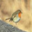
Label: bird